Granite Belt

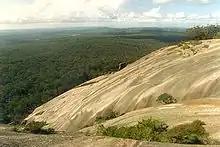
The massive Bald Rock in Bald Rock National Park.

The area is Queensland's premier wine region and home to the Queensland College of Wine Tourism. Many of the fifty-plus wineries in the region have enjoyed significant success with Shiraz, Cabernet Sauvignon, Merlot and Chardonnay for some years. Recently Verdelho has performed very well and many wineries are experimenting with alternative grape varieties, including Nebbiolo, Sangiovese and Petit verdot.